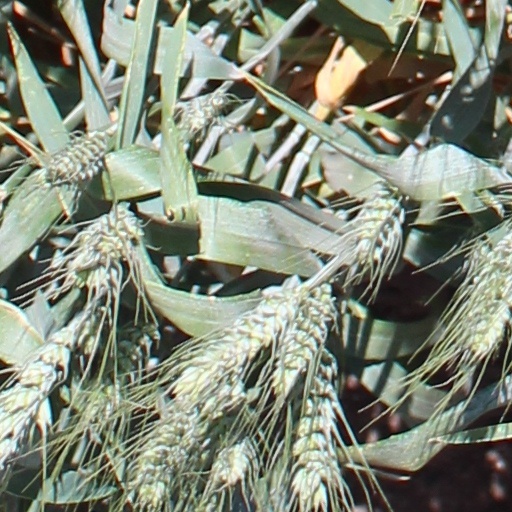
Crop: wheat